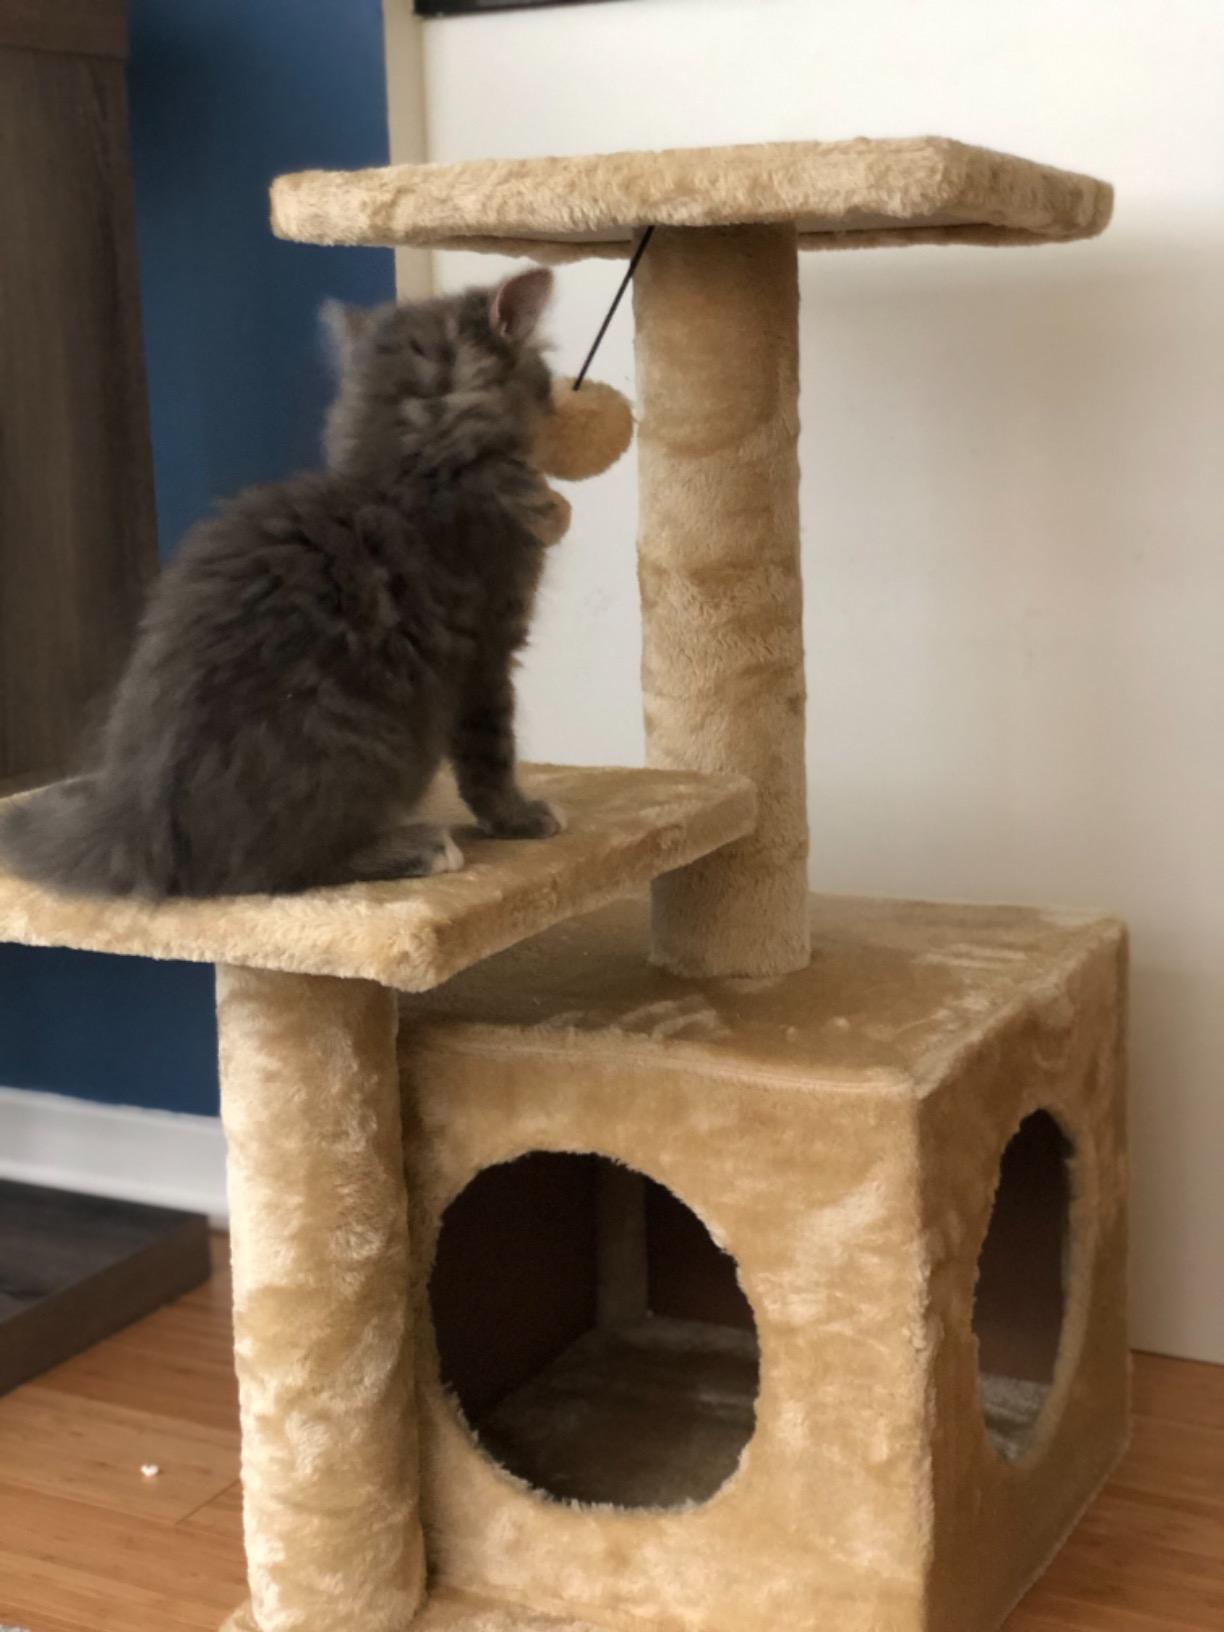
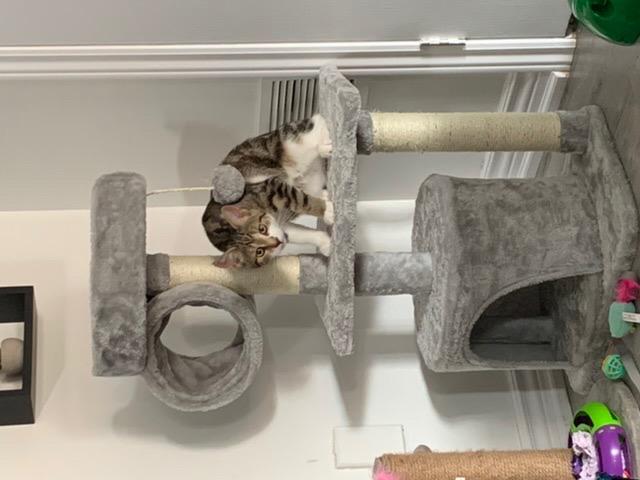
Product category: items_cat tree
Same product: no